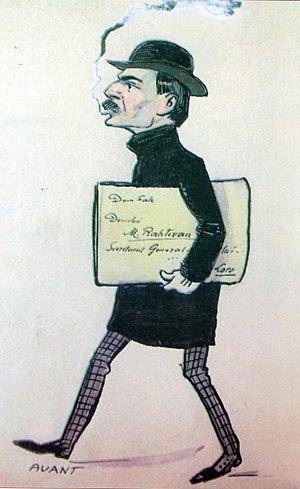
Nicolae S. Petrescu-Găină, né le 31 mars 1871 à Craiova et mort le 15 février 1931 à Bucarest, en Roumanie, est un caricaturiste roumain. Considéré comme un précurseur de la caricature roumaine, il a réalisé des dessins des hommes politiques de cette époque, des sculpteurs, des peintres et des grands intellectuels qui ont vécu au tournant du XXᵉ siècle.